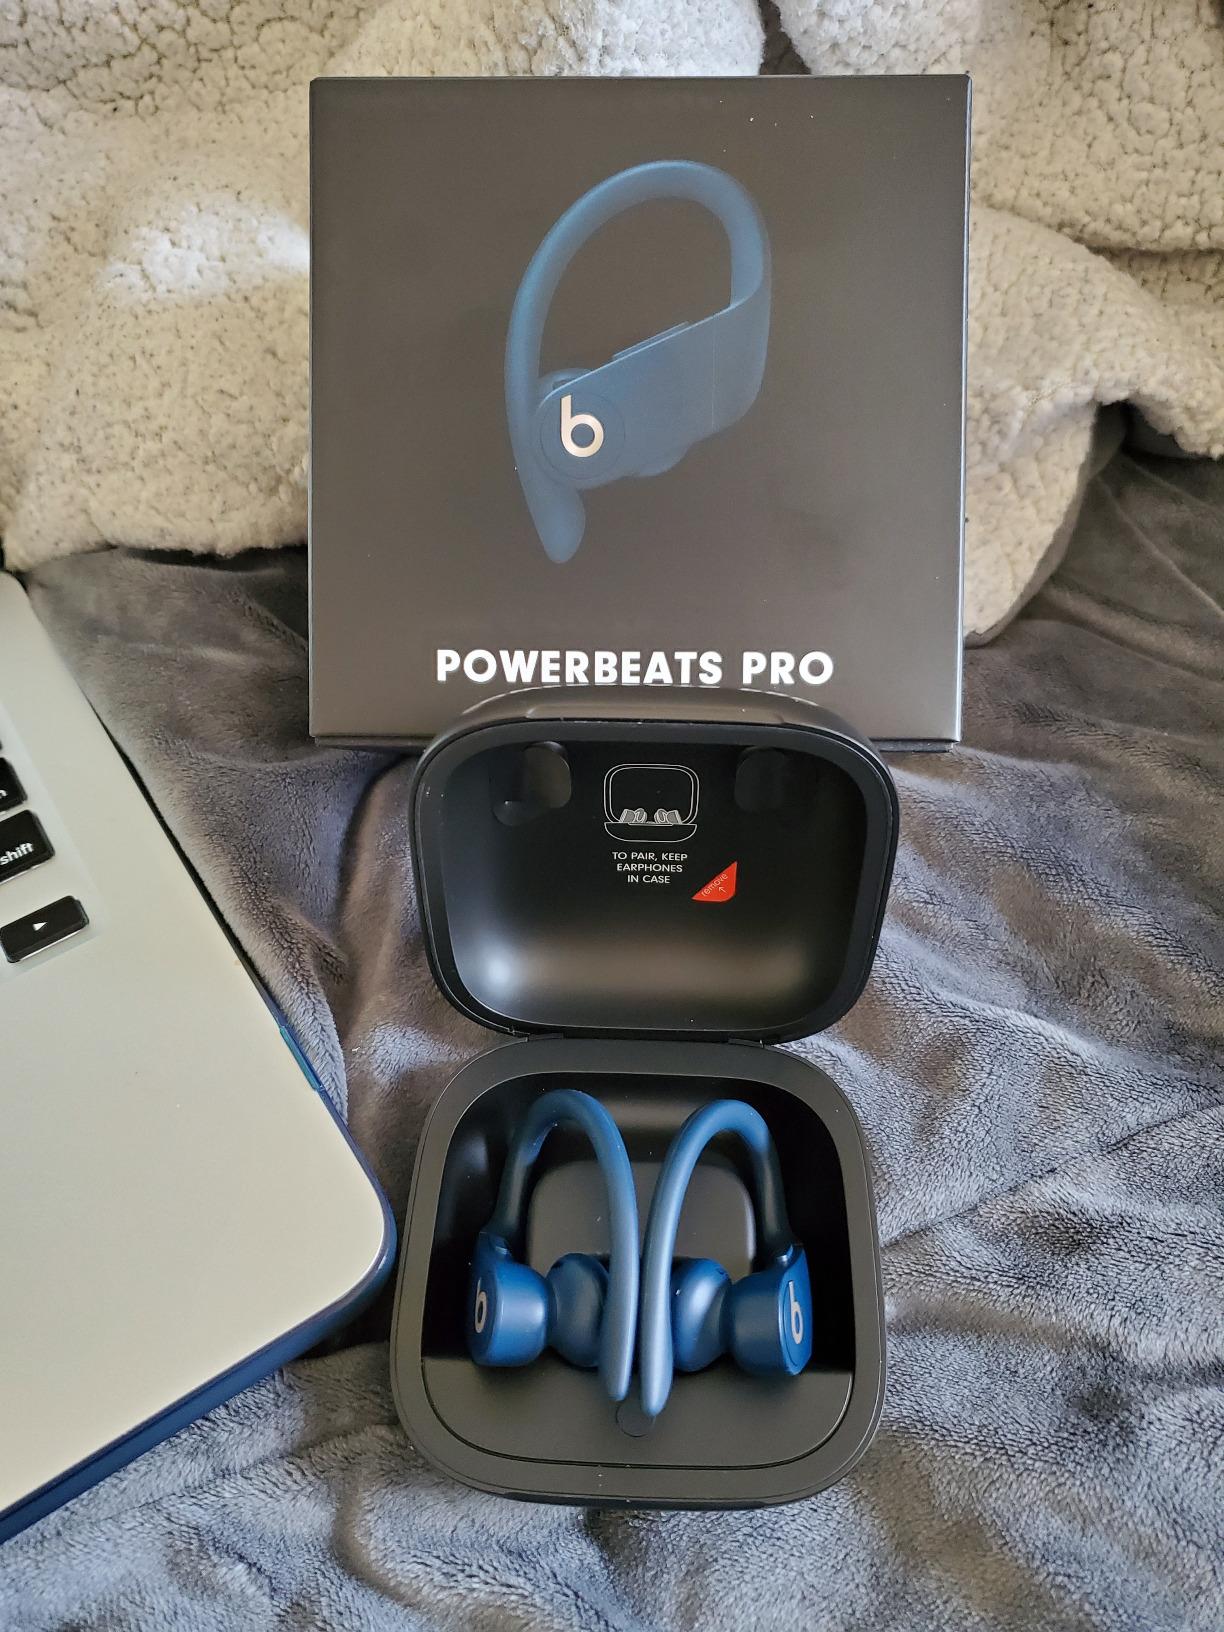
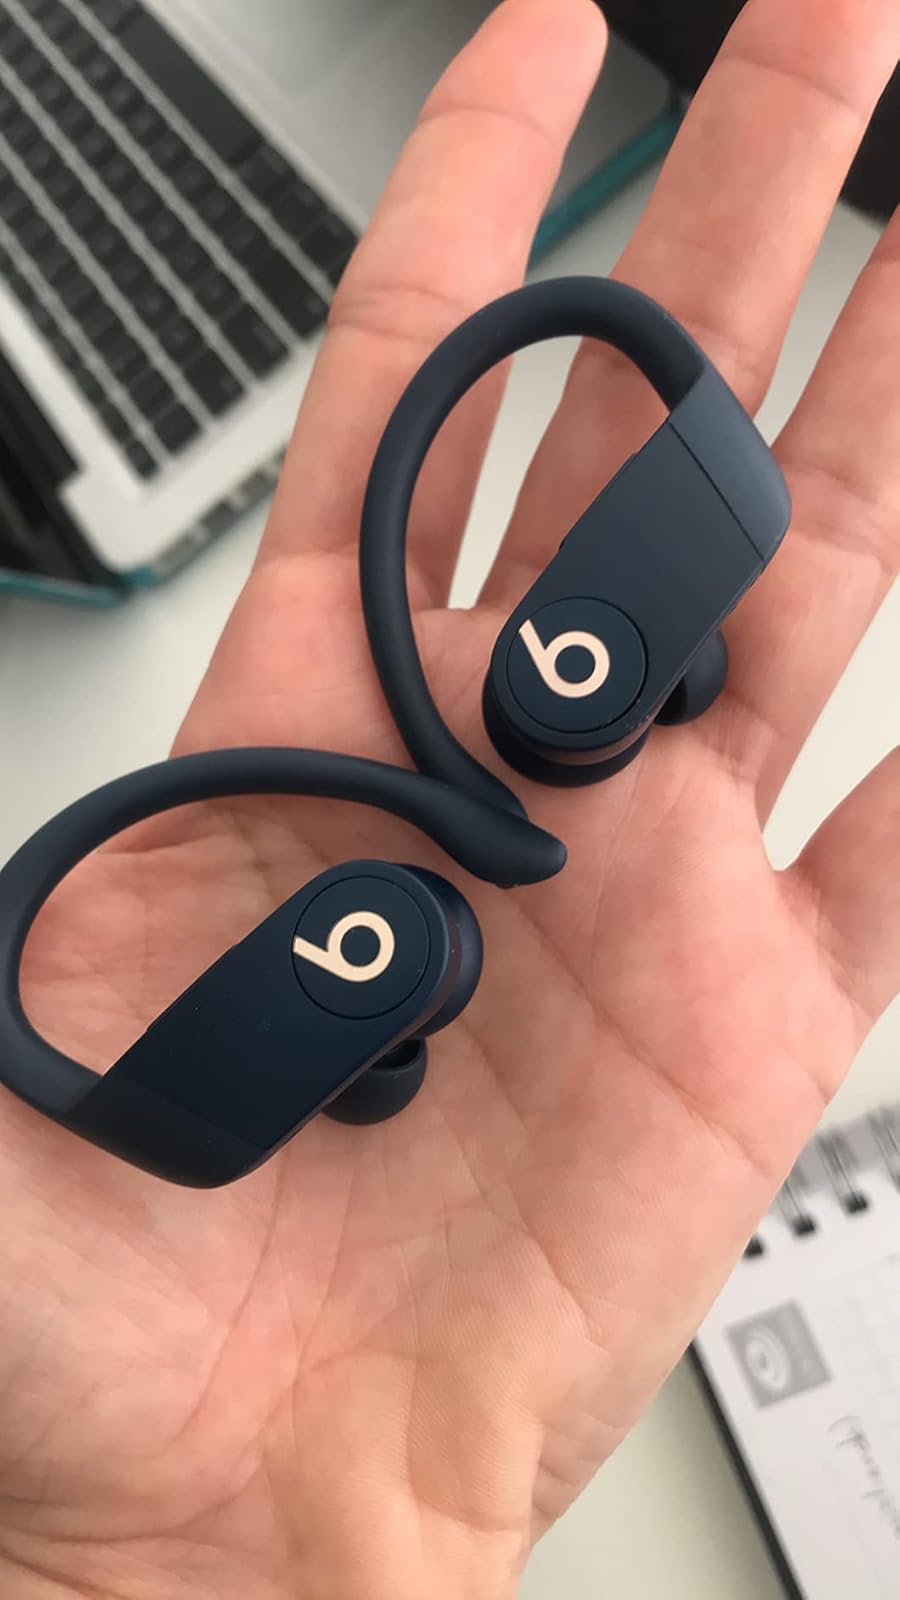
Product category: earbuds
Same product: yes